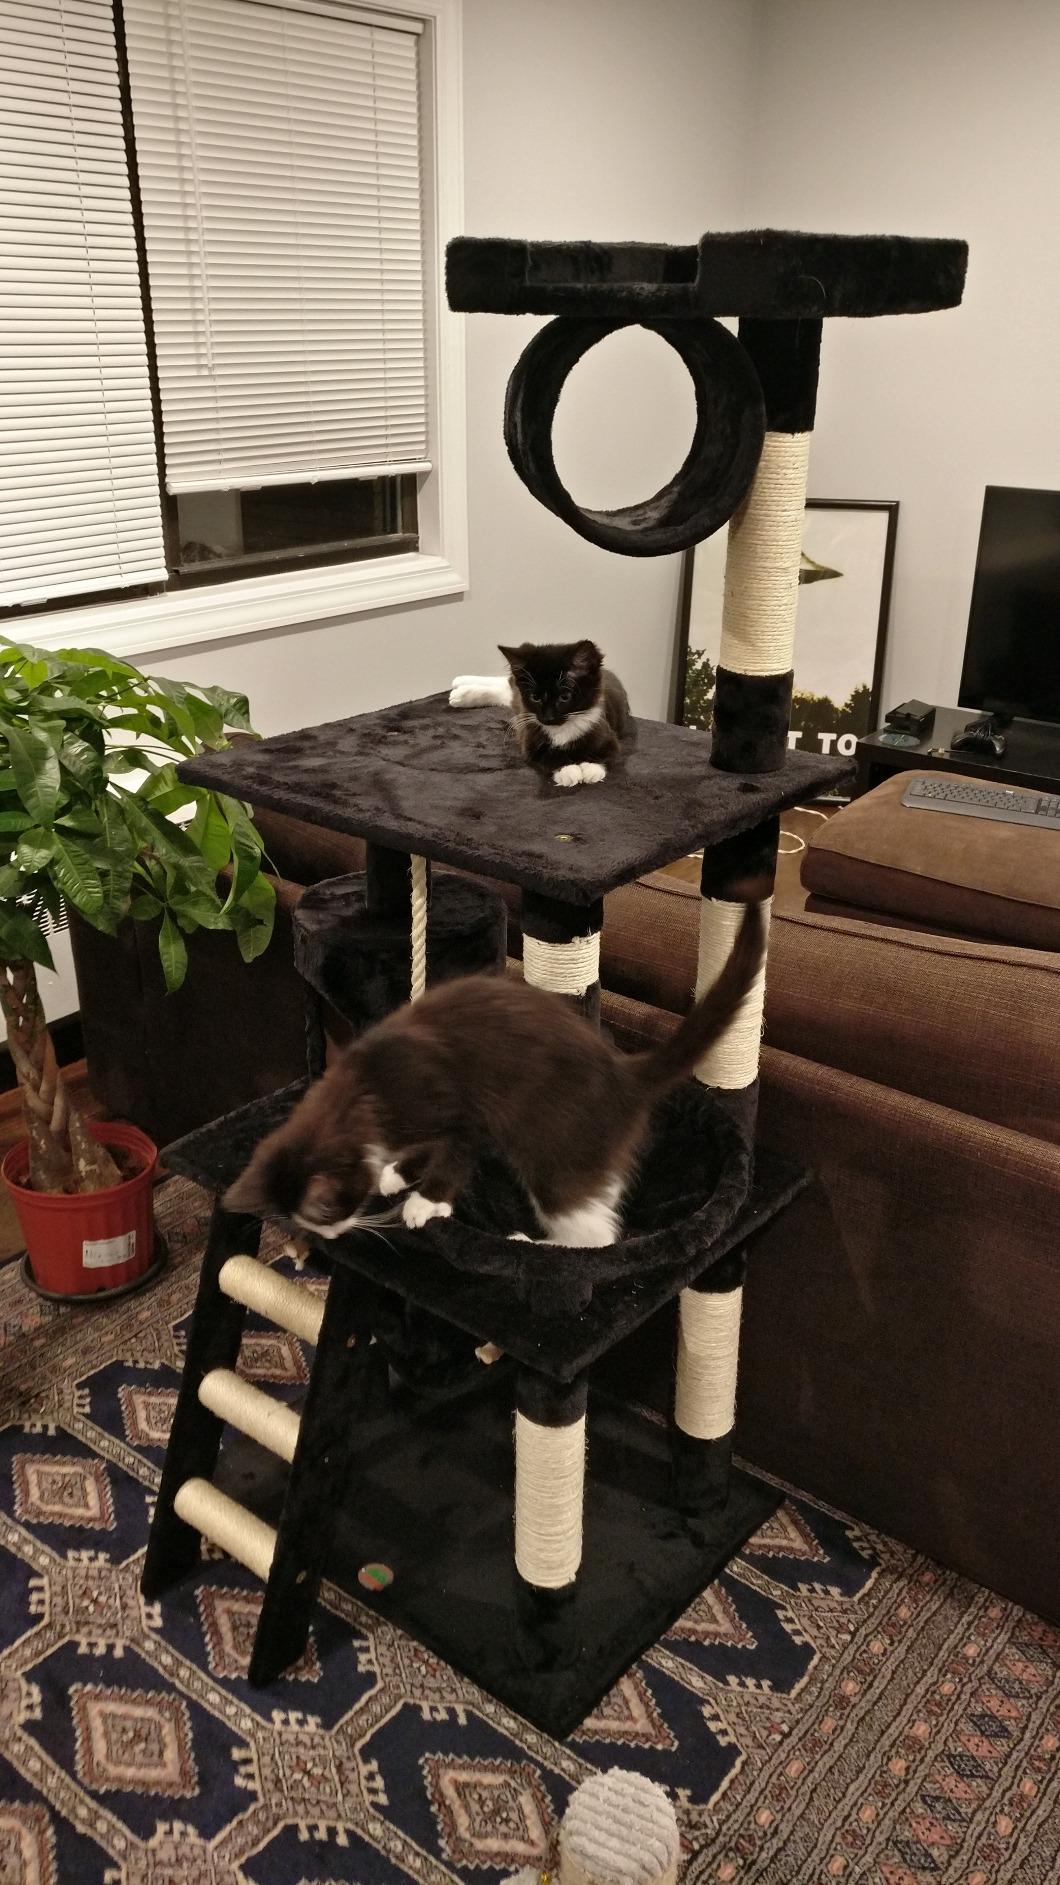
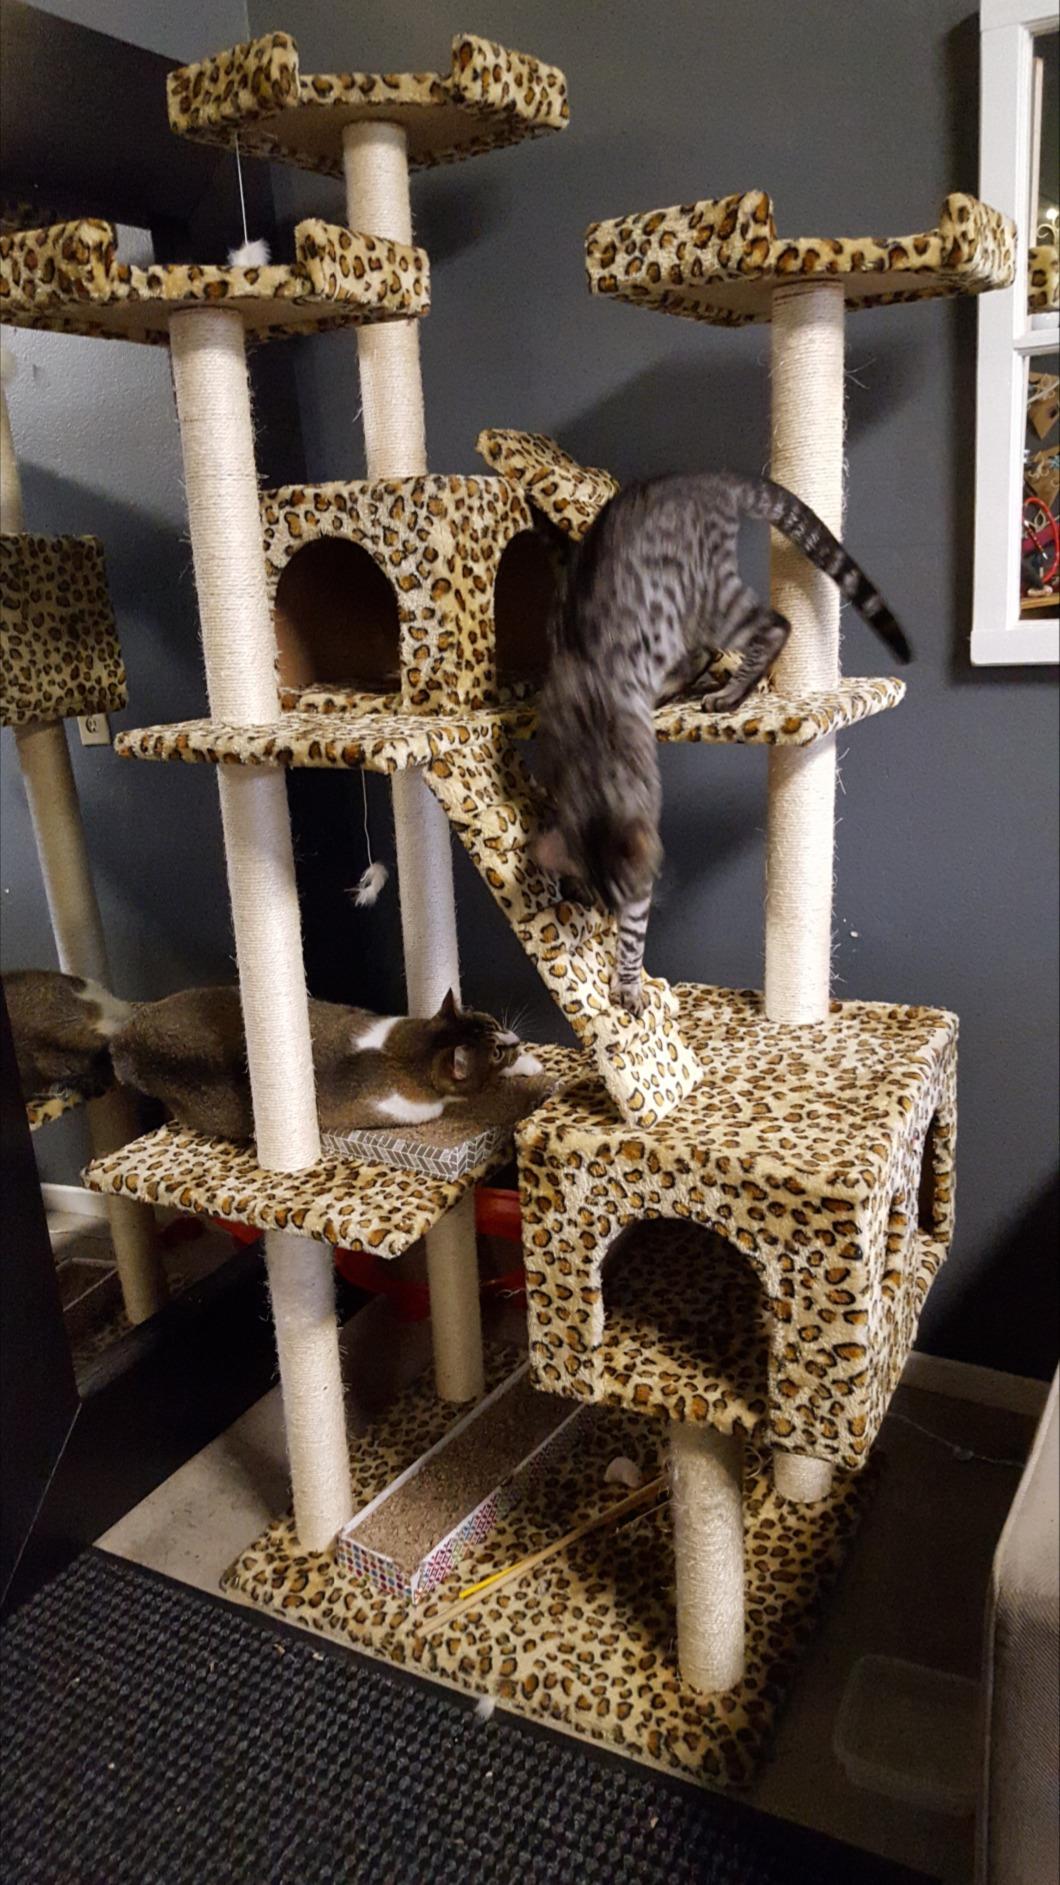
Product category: items_cat tree
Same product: no